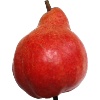
Label: Pear Red 1